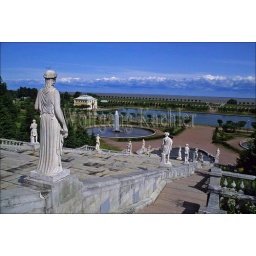
Russia, near st. Petersburg petrodvorets (Peterhof), golden hill cascade with marly palace